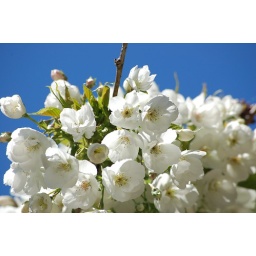
Looking up to a beautiful blue sky through gorgeous blooming flowers in a tree in the Japanese Garden at Mingus Park